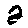
Label: 2